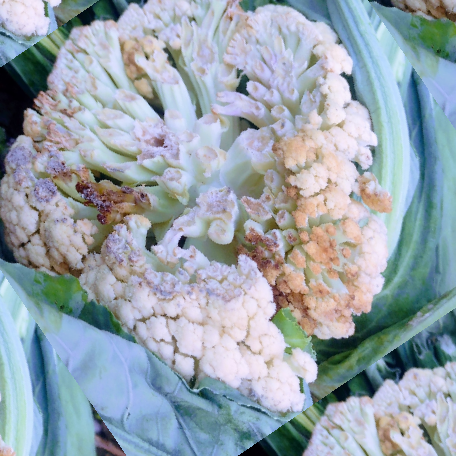
Label: Bacterial spot rot